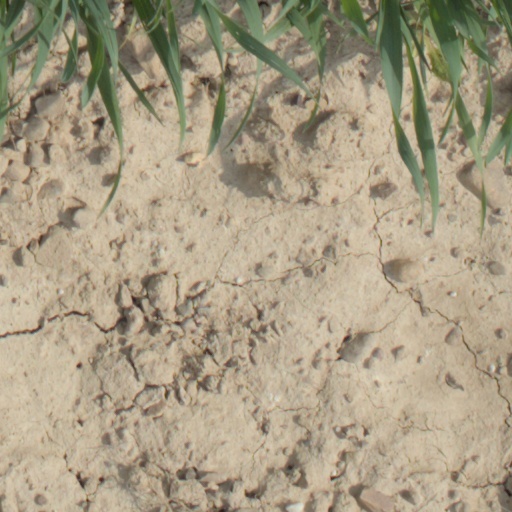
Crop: wheat